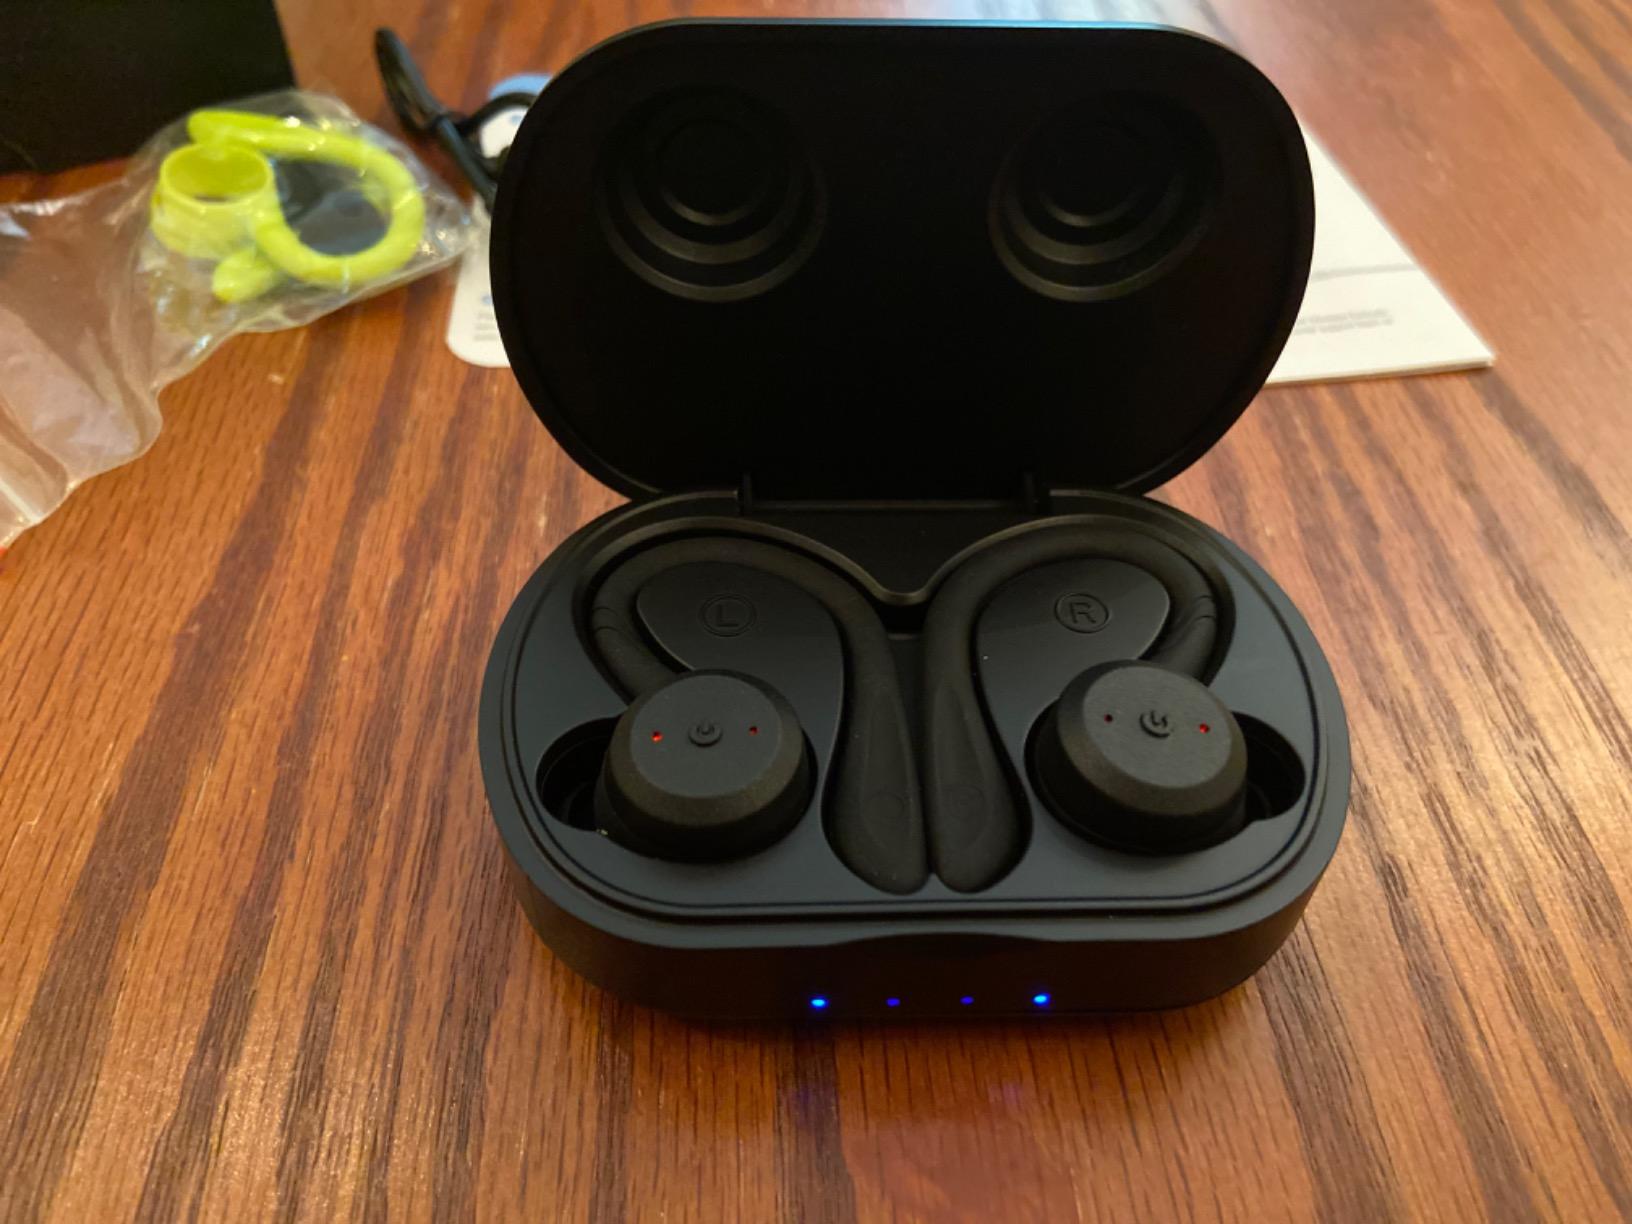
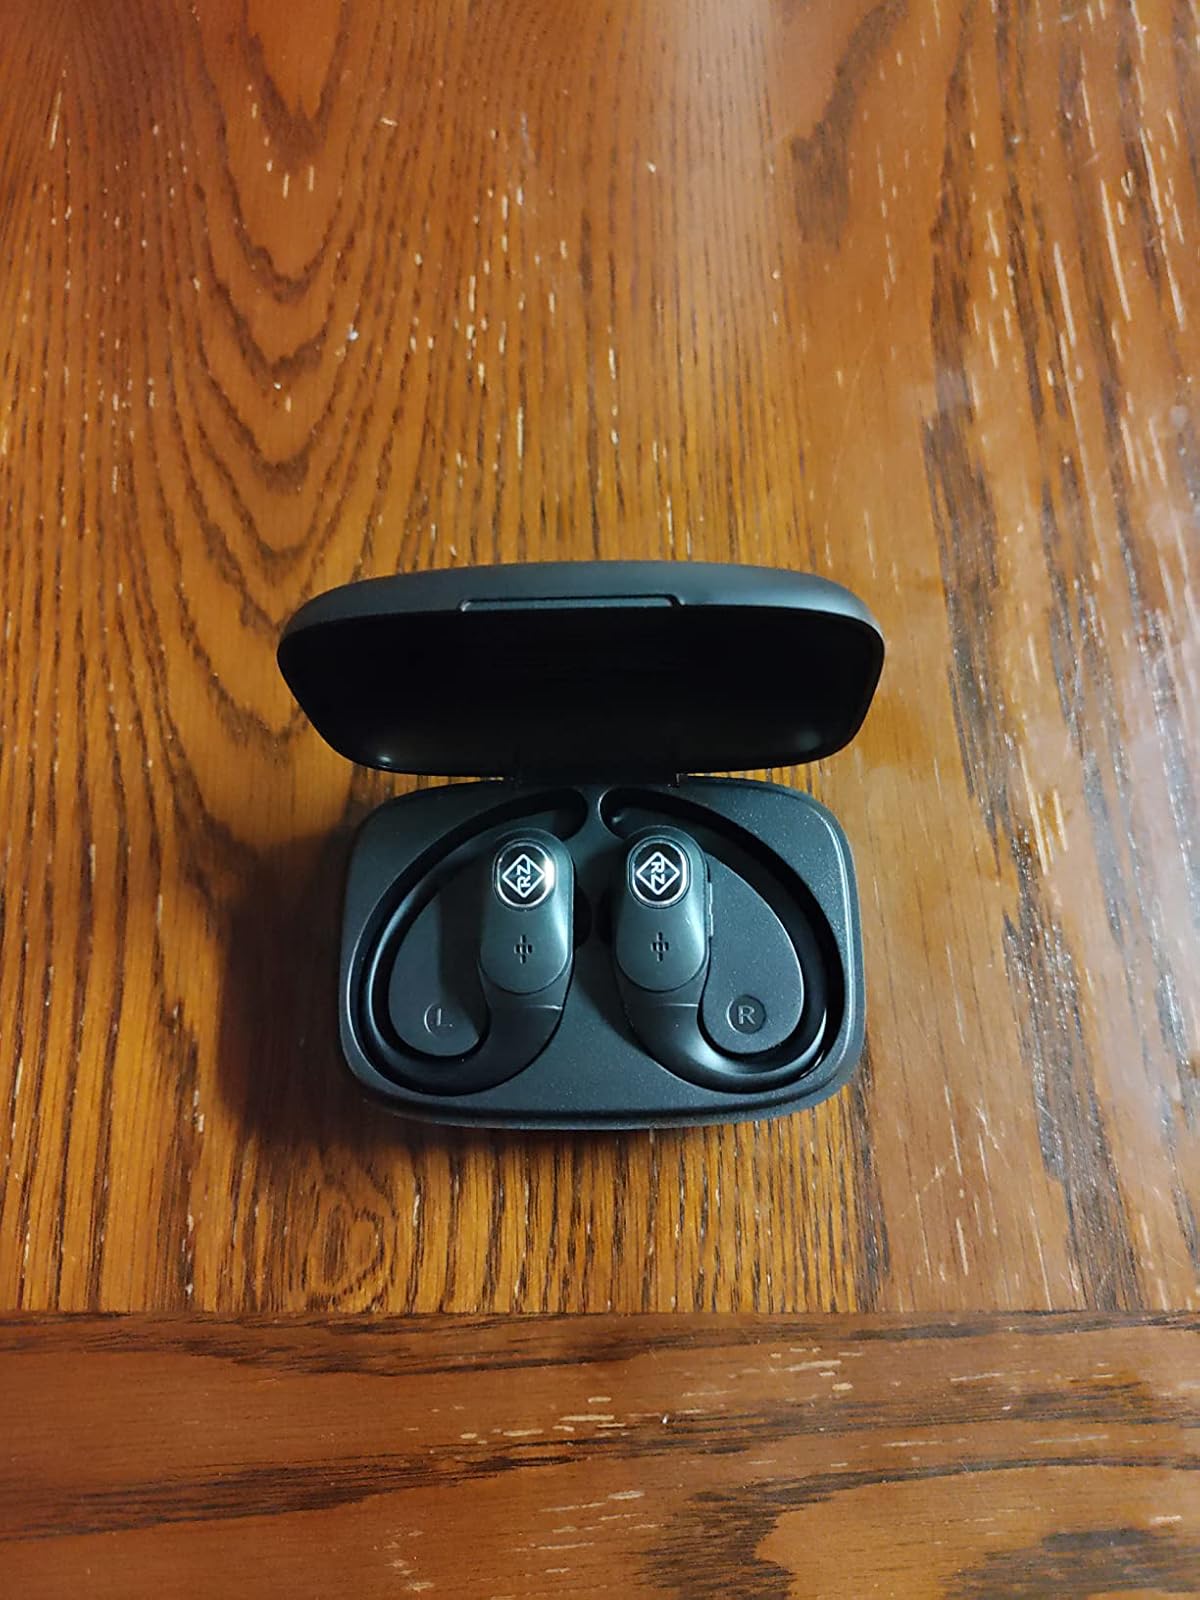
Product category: earbuds
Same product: no